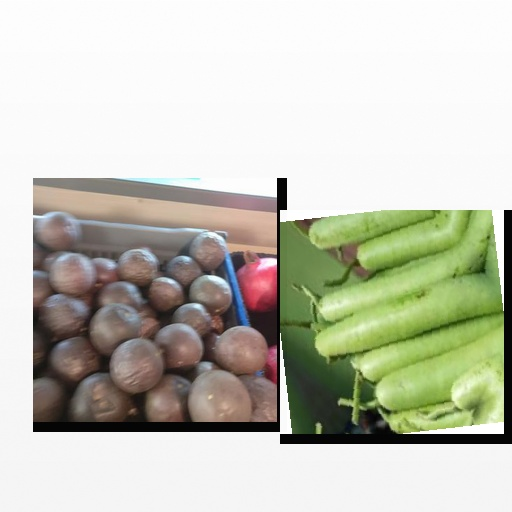
Food items: passion_fruit, bottle_gourd